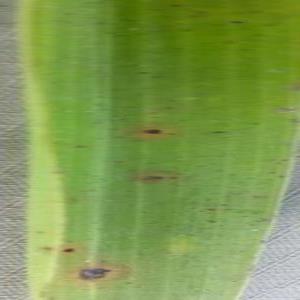
Disease: Brownspot